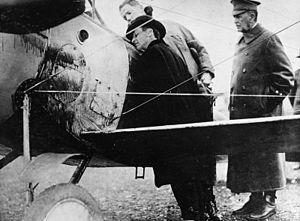
Issoudun est une commune française située dans le département de l'Indre, en région Centre-Val de Loire.